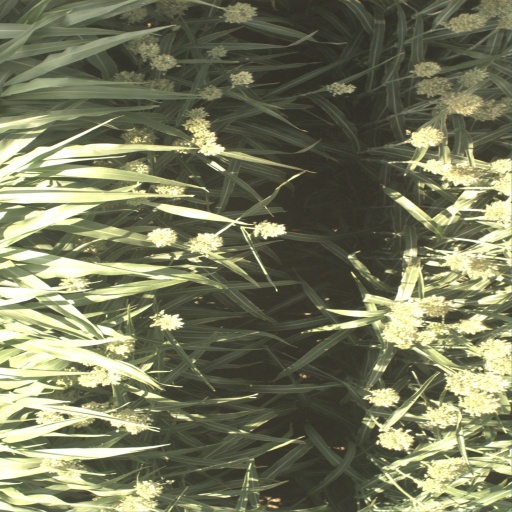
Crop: sorghum